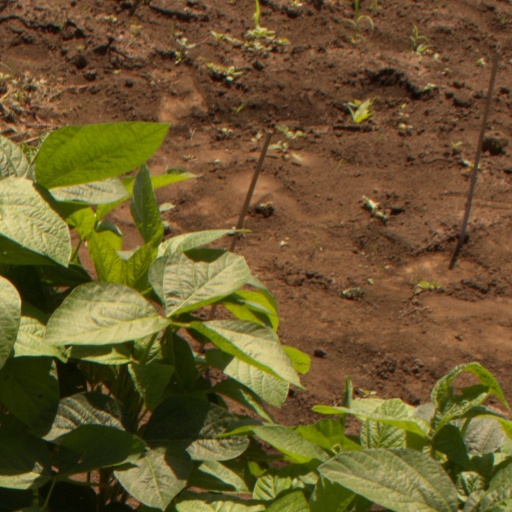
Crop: soybean